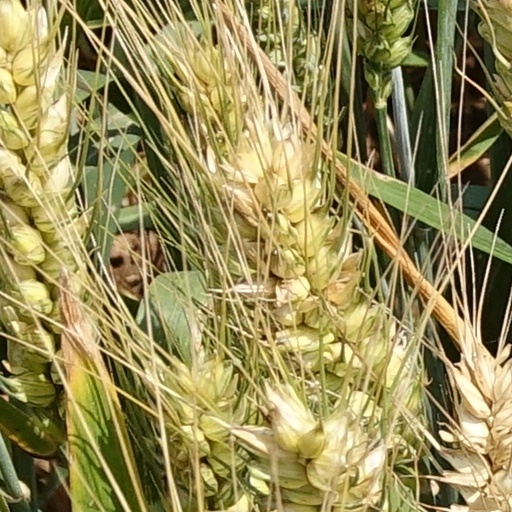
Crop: wheat